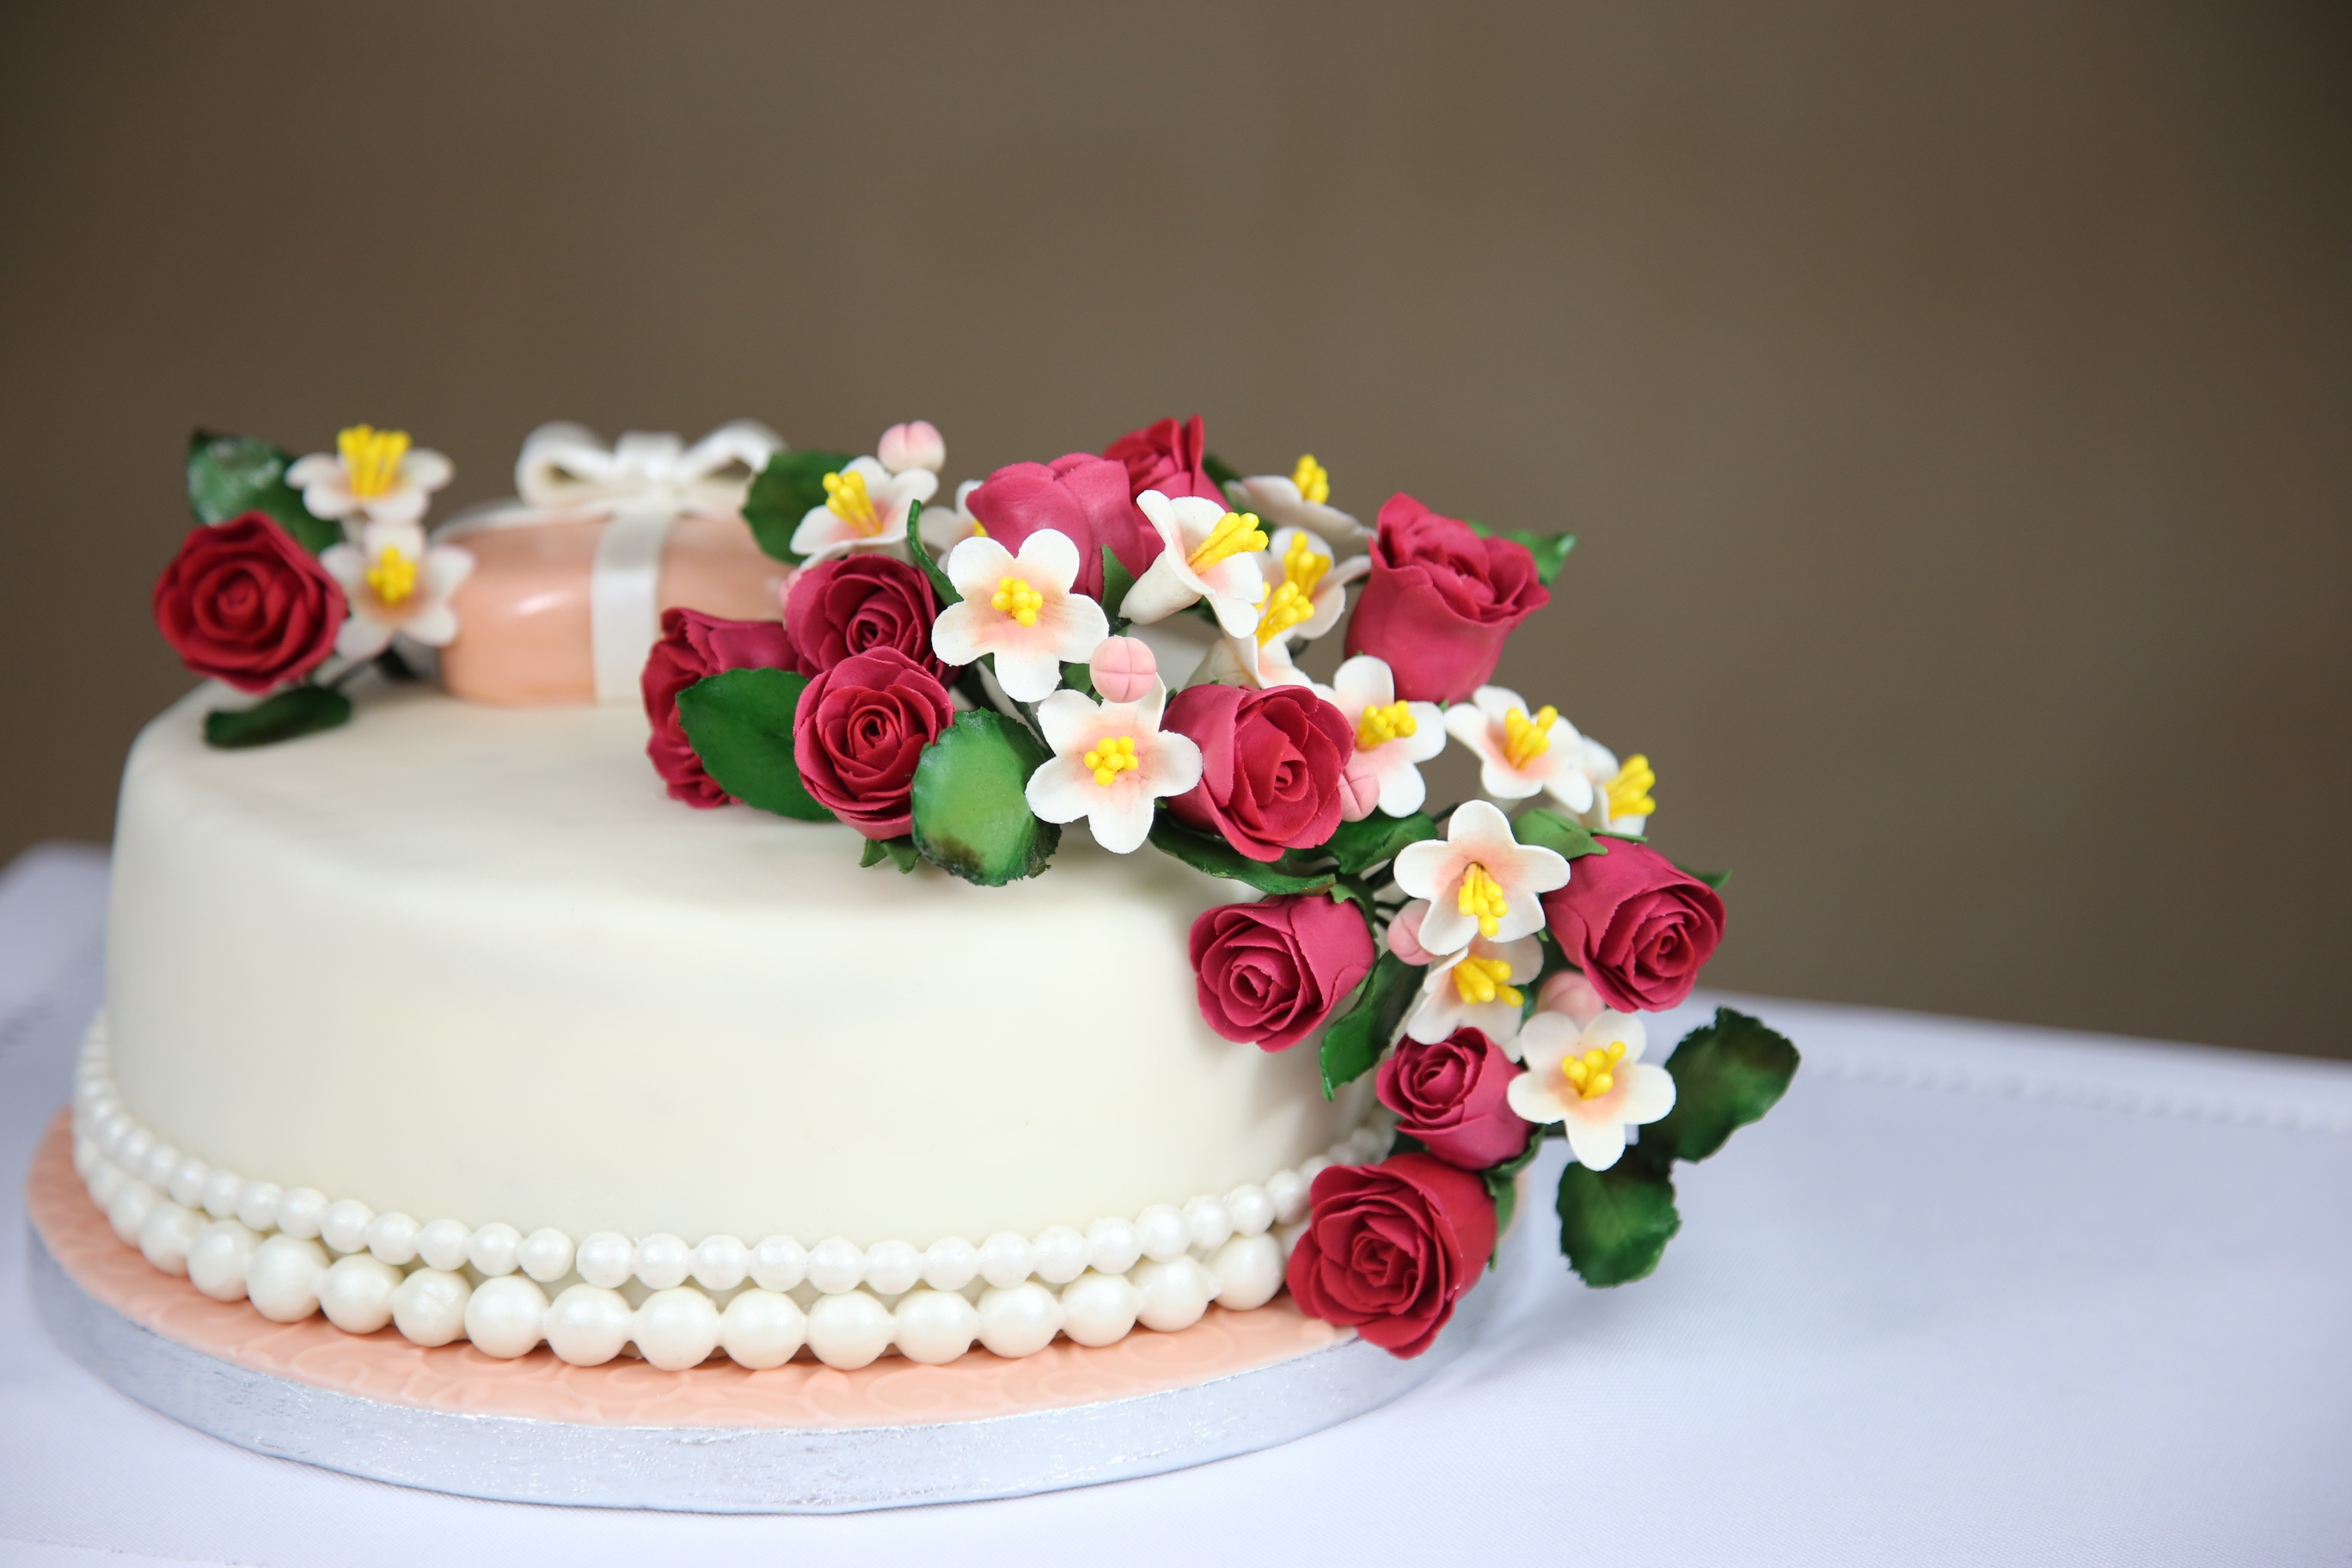
sweet, flower, decoration, food, pink, dessert, cuisine, cake, flowers, birthday cake, eating, sweets, icing, ornaments, baked goods, cakes, the ceremony, wedding cake, torte, sugar paste, buttercream, cake decorating, wedding ceremony supply